Seedienst Ostpreußen

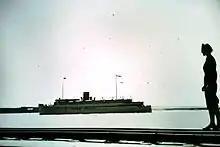
A ship of the "Seedienst Ostpreußen"

On 30 January 1920 the first HAPAG ship "Hörnum" travelled from Swinemünde to Pillau on behalf of the German Government. Other ships were provided by North German Lloyd and the Shipping Company Braeunlich. At first these ships left Swinemünde four times a week, later once a day in Summer and 4–5 times a week in Winter, also harbouring in Zoppot and Stolpmünde. The route subsequently expanded to Memel (Klaipėda) (1927) and Liepāja (1930) in Lithuania and Latvia respectively, and Lübeck-Travemünde (1933) and Kiel (1934) in Schleswig-Holstein. Due to the increasing distances the original ships were no longer able to meet the requirements of the route and in 1926 the "Preussen" (of Shipping Company Braeunlich) and the (of North German Lloyd) went into service, followed by "Tannenberg" (of HAPAG) in 1935. The projected "Marienburg" wasn't finished after the beginning of World War II, but completed in 1950 in Wismar as a reparation for the Soviet Union, later running as „Ленсовет" (Lensoviet) and „Абхазия" (Abchasia) on the Black Sea and ultimately scrapped in 1980 at Barcelona.